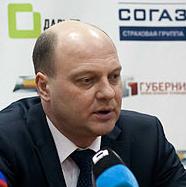
Age: 42